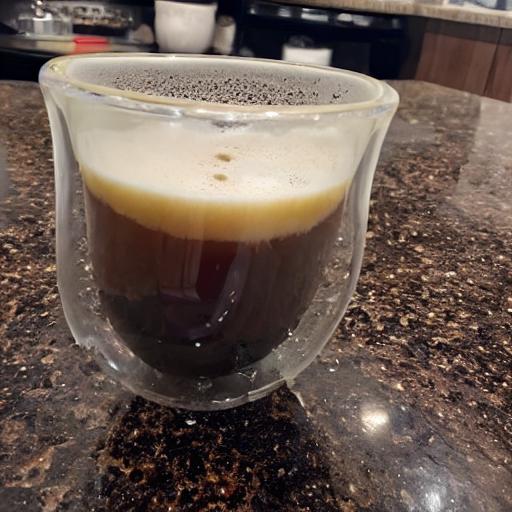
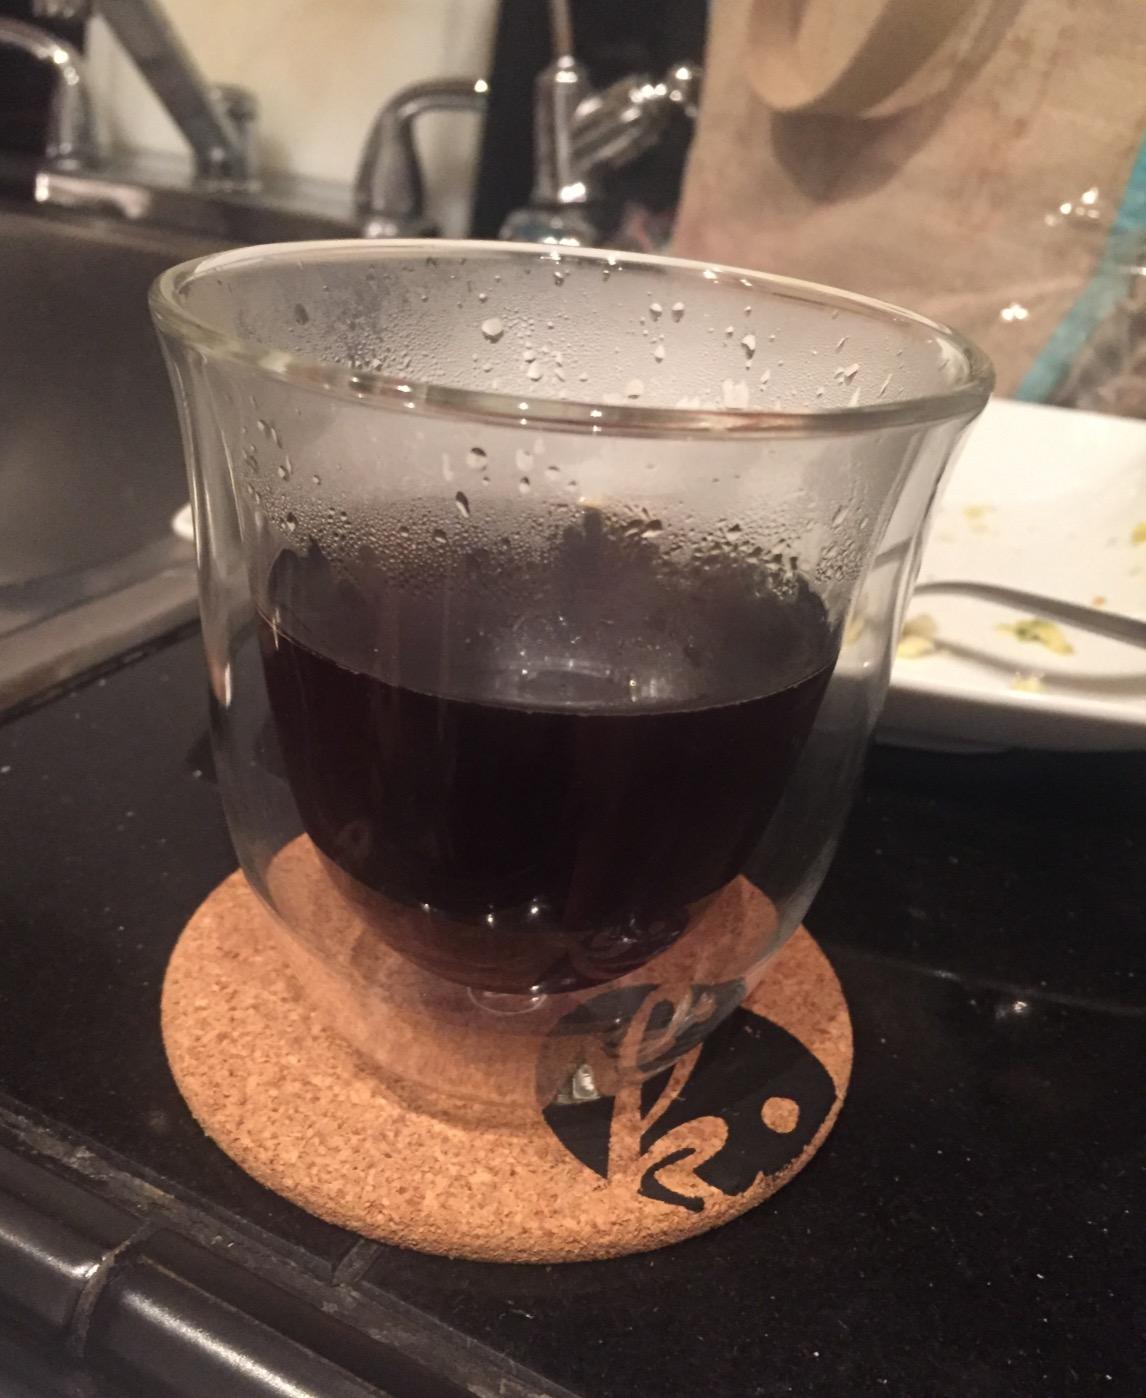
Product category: items_mug
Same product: no